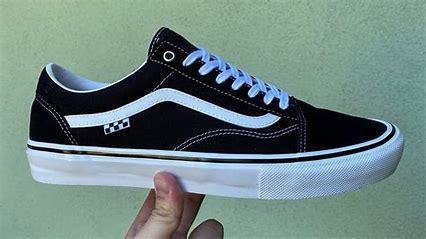
Brand: Vans
Model: Old Skool Skate